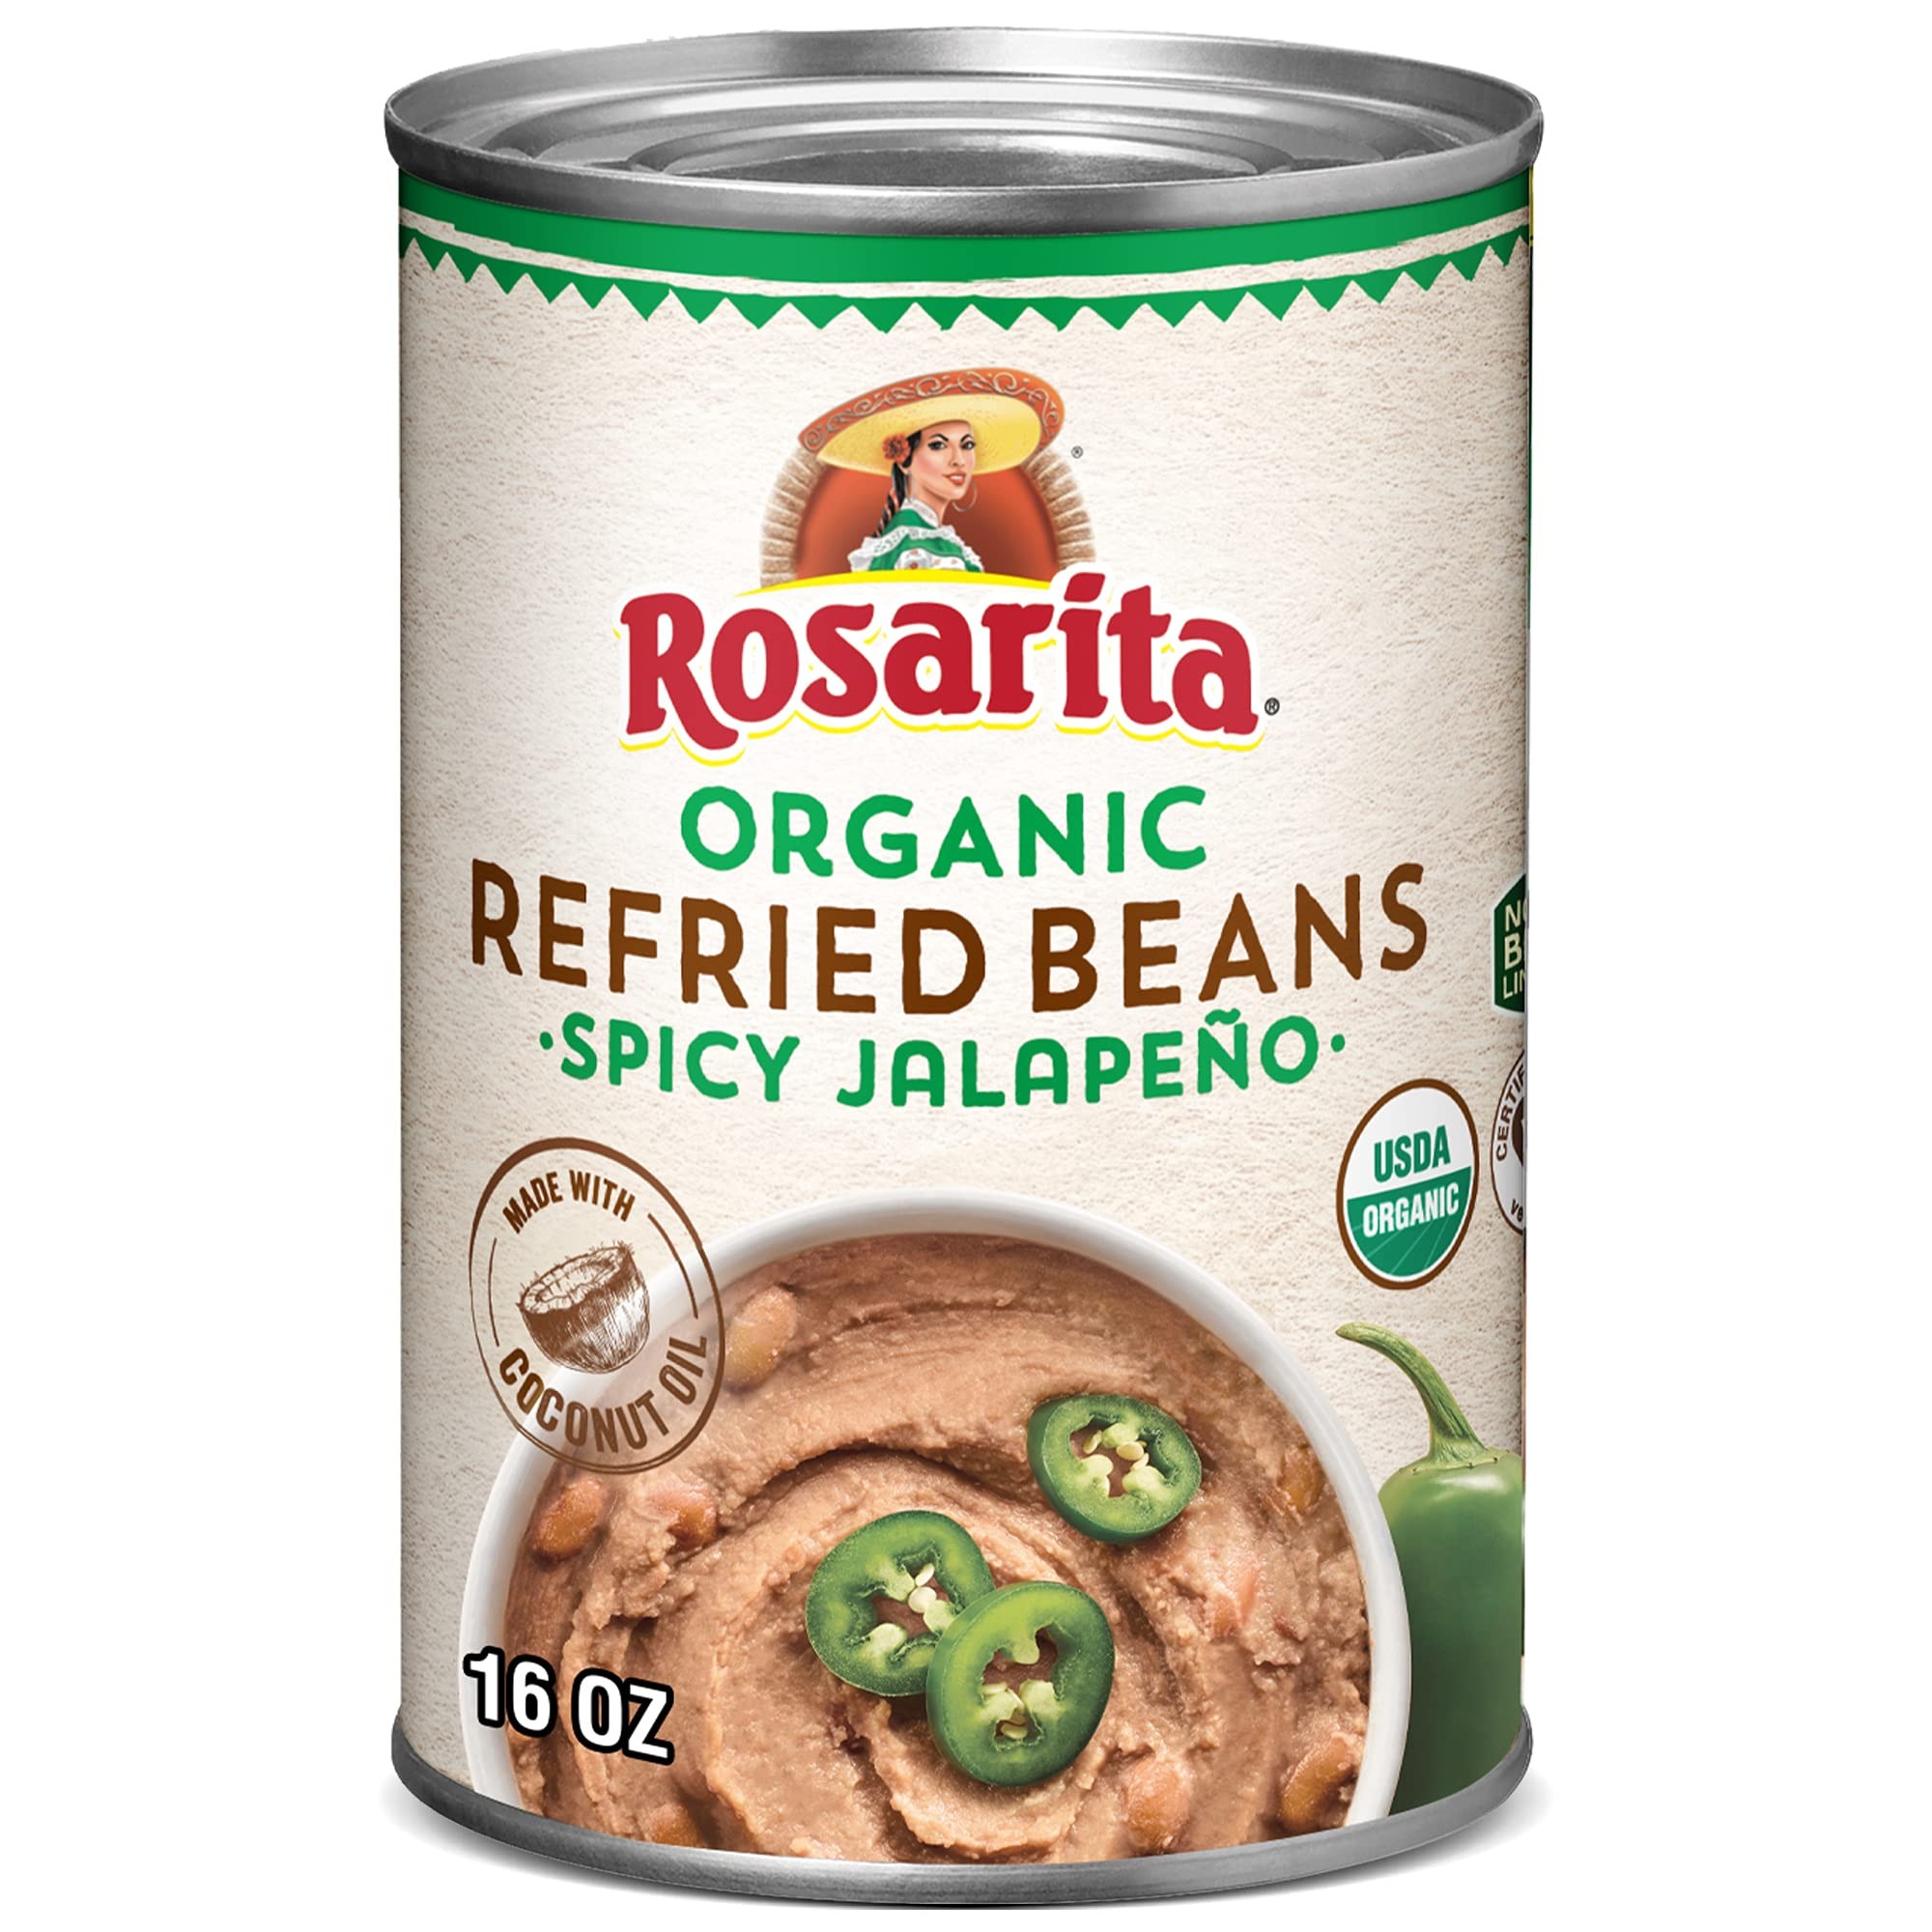
Item Name: Rosarita Spicy Jalapeno Refried Beans, 16 0z.
Bullet Point 1: 16 oz. can of Rosarita Spicy Jalapeno Refried Beans
Bullet Point 2: Traditional refried beans with spicy jalapenos for a kick of flavor
Bullet Point 3: Rosarita Spicy Jalapeno Refried Beans can be microwaved in a bowl or heated via stovetop
Bullet Point 4: Excellent source of fiber
Bullet Point 5: Perfect addition to Mexican recipes and side dishes
Value: 16.0
Unit: oz

Price: 22